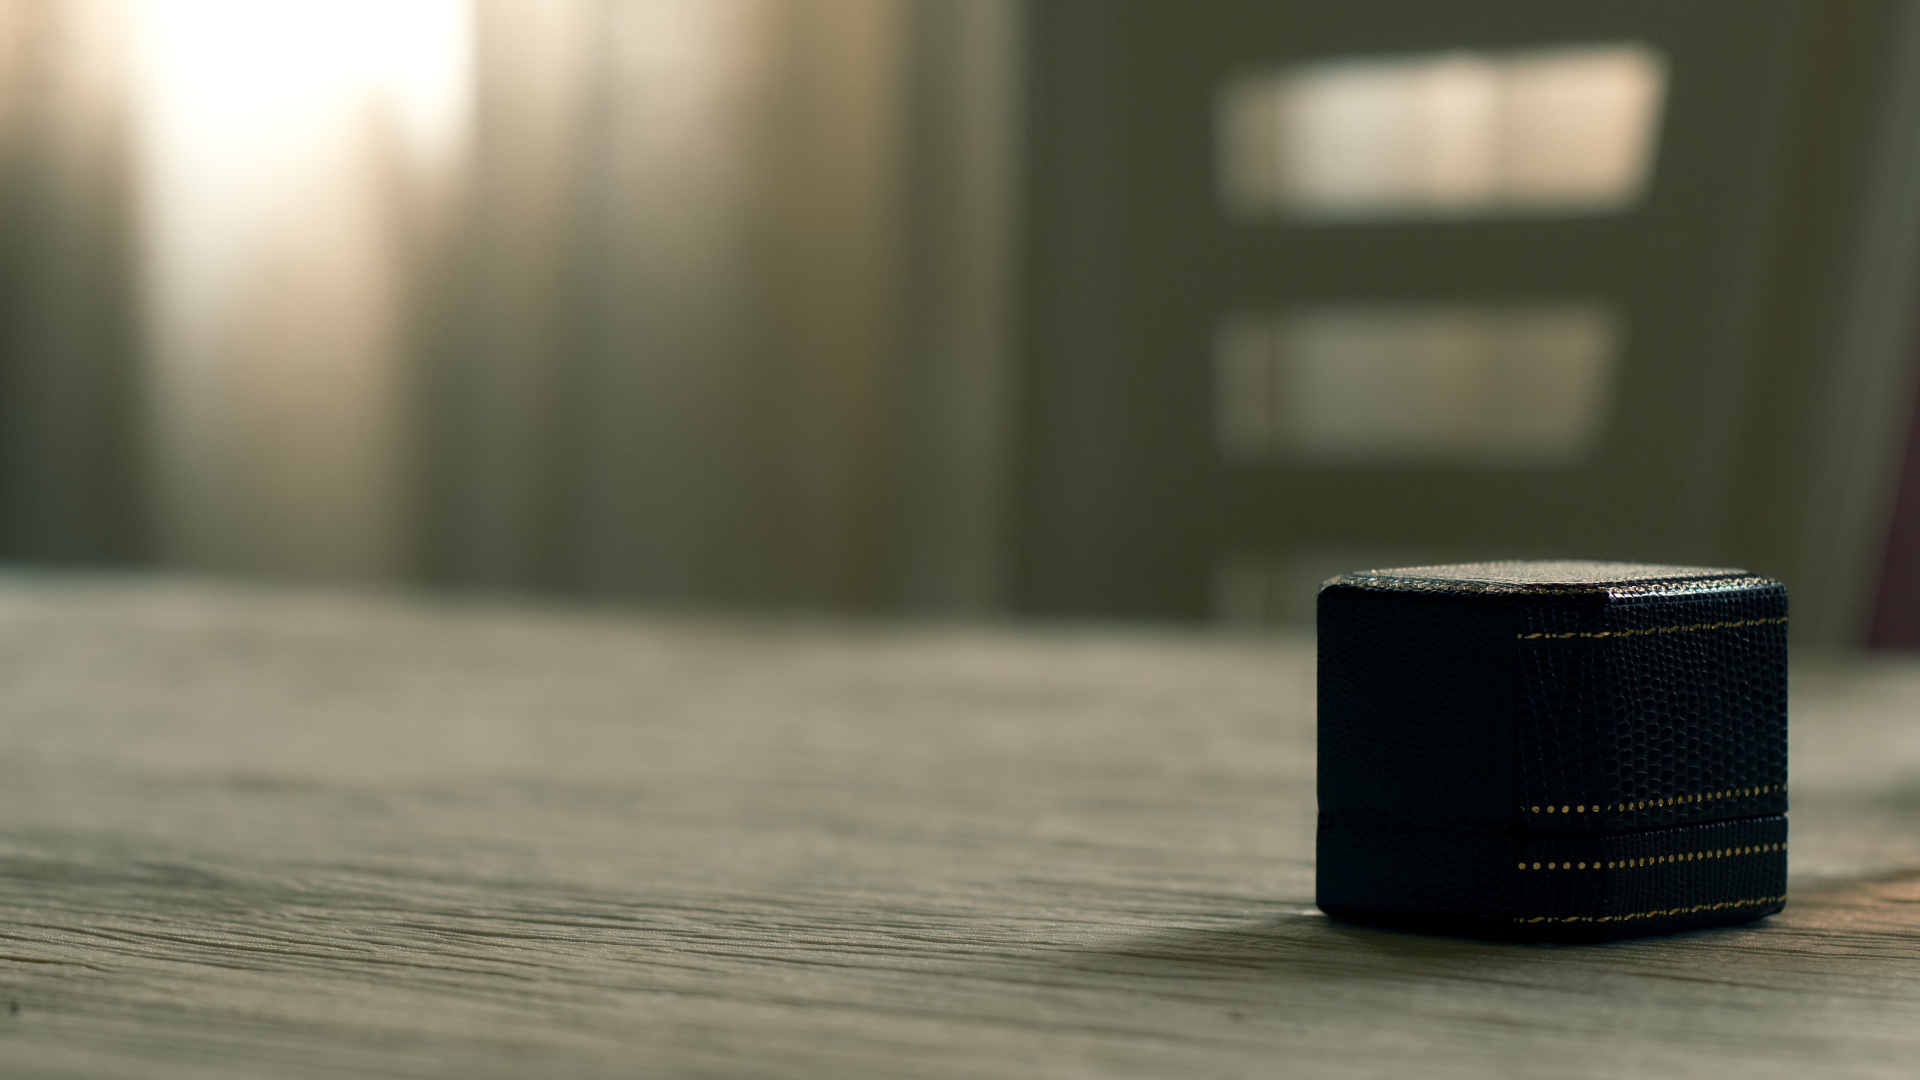
light, wood, white, morning, green, color, darkness, blue, black, lighting, shape